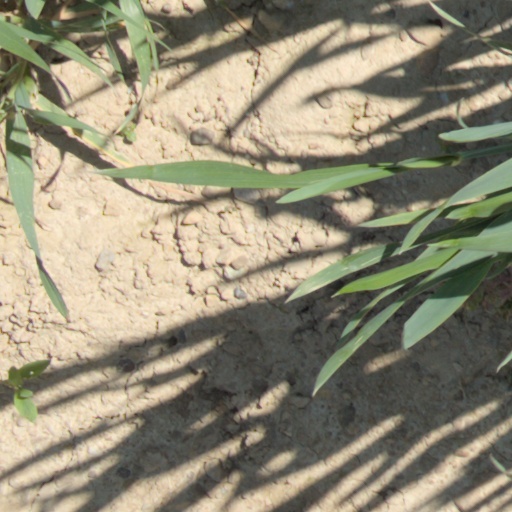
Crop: wheat